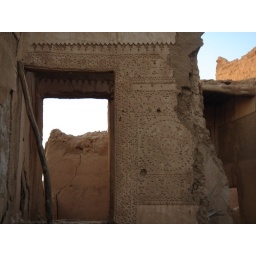
This is in the wall in second floor in one of shaqra old houses